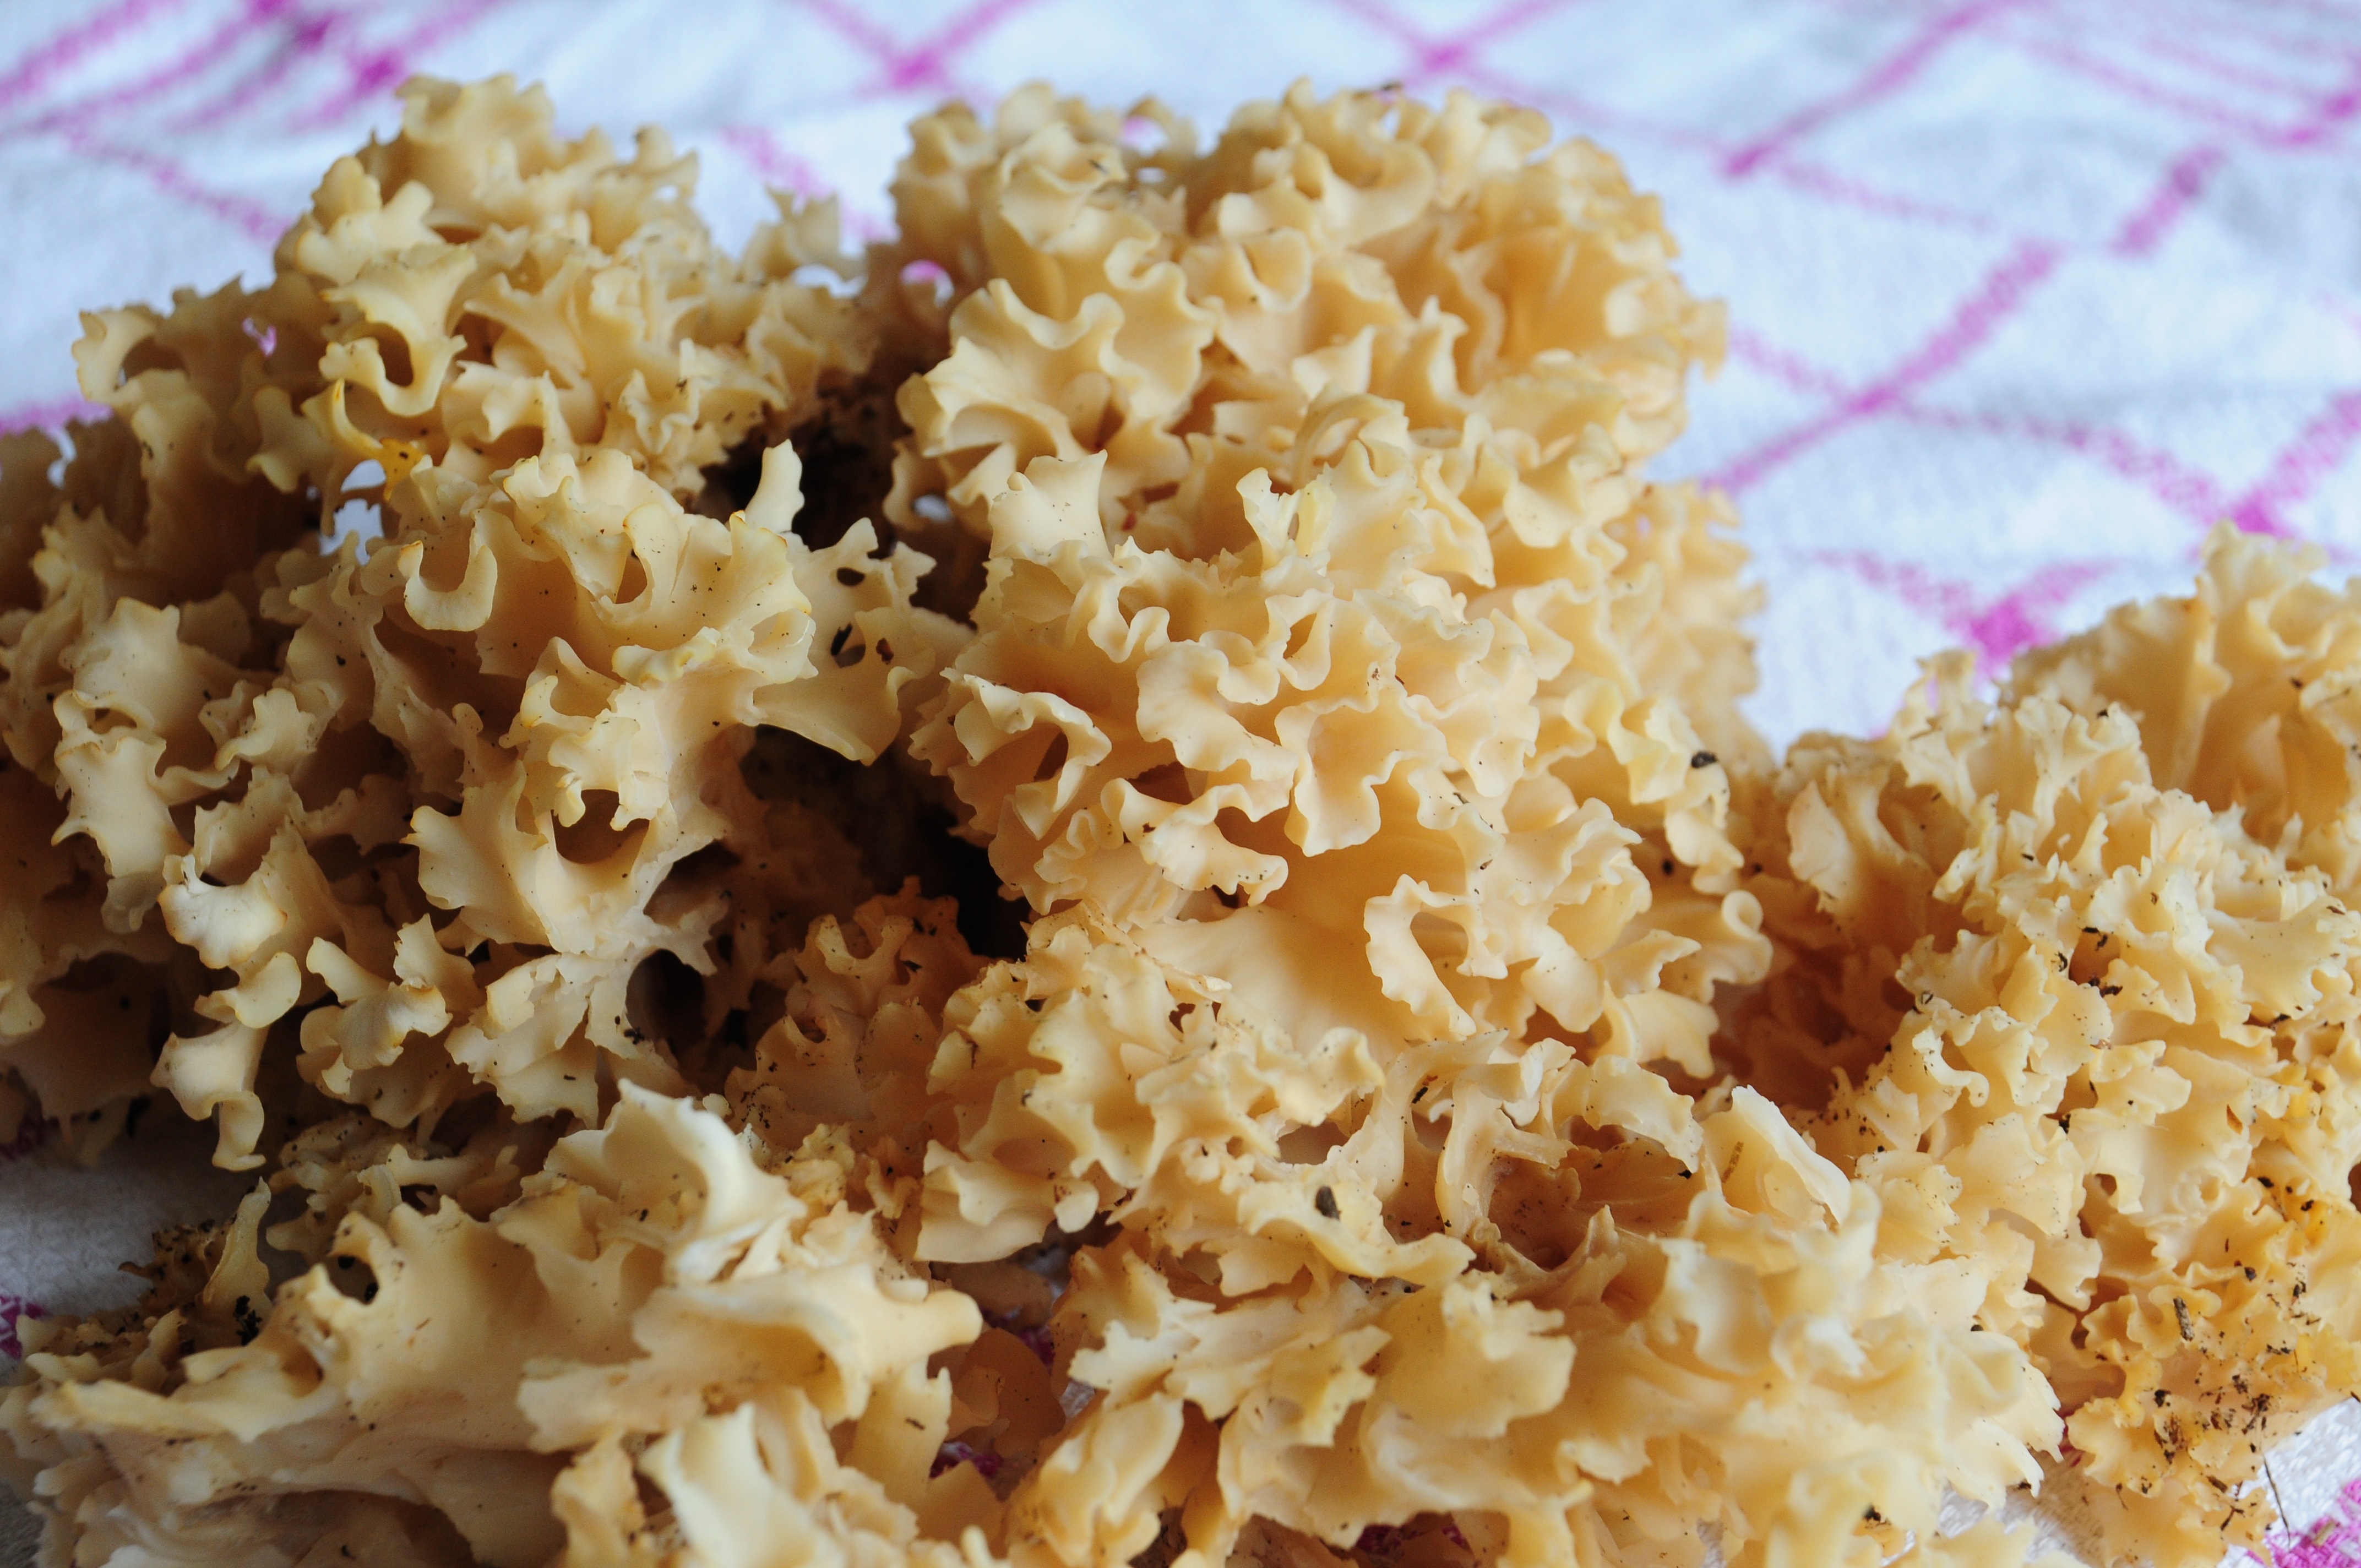
forest, dish, meal, food, produce, mushroom, breakfast, cuisine, coconut, edible, mushroom picking, delicacy, cauliflower mushroom, snack food